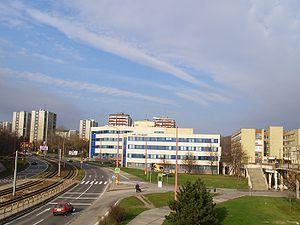
Karlova Ves est un quartier de la ville de Bratislava, en Slovaquie.